Michael Lensing

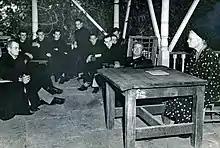
Dorothy Day Visit to Subiaco Abbey

He made his profession of vows on September 16, 1933, receiving the name Michael, and was ordained to the priesthood by Bishop John B. Morris on June 3, 1939. Father Michael taught in Subiaco Academy from 1939 to 1943. In 1940, he was appointed the first editor of the Abbey's newsletter, "The Abbey Message", and continued in that role until 1957. From 1943 to 1954 he was also the director of the initial formation of new monks. From 1945 to 1948 he was director of the "National Catholic Rural Life Conference". As seen in the photo, his work in the field of advocacy partnered him with such figures as Dorothy Day the noted co-founder of the Catholic Worker Movement.